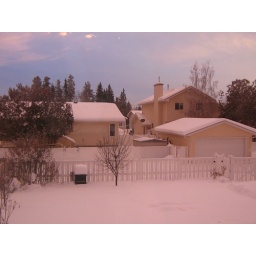
A photo taken out my bedroom window in the eerie morning light in November of 2006.